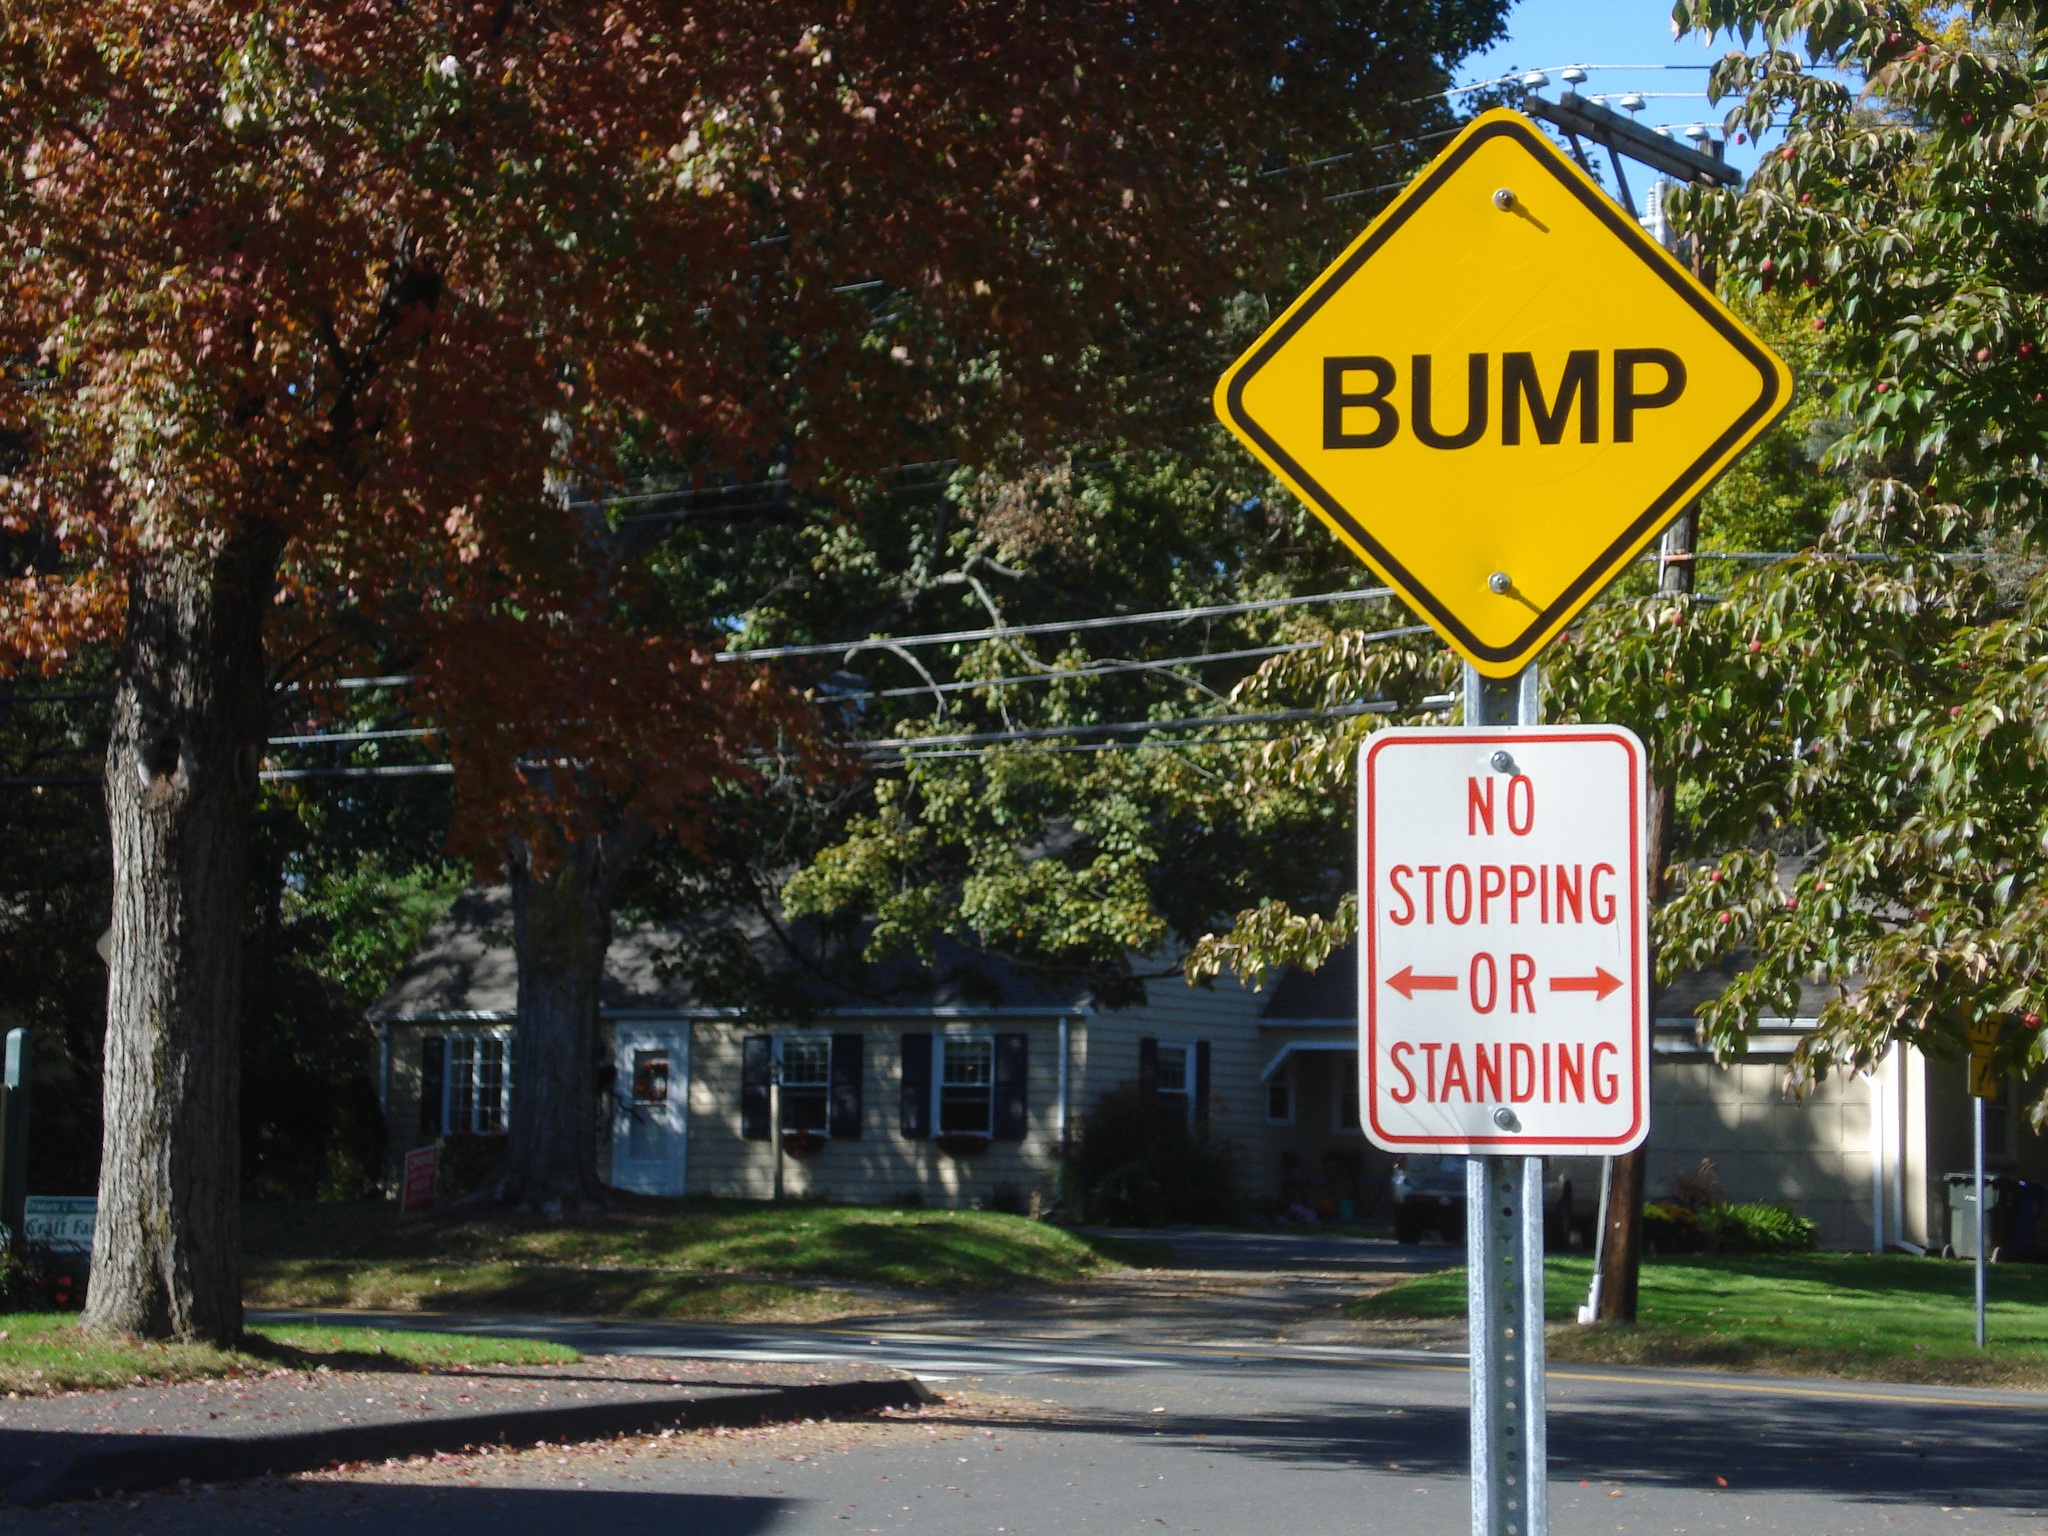
pedestrian, road, street, sign, street sign, signage, lane, lighting, road sign, infrastructure, safety, warning, information, florida, obstacle, neighbourhood, bump, traffic sign, key west, urban area, residential area